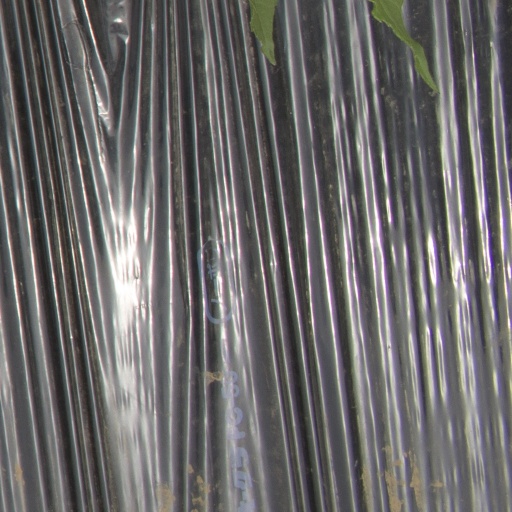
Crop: Jerusalem artichoke